History of Cajun music

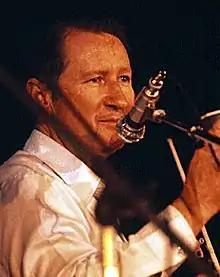
Dewey Balfa playing in Bordeaux, France, in 1977

This era is named for the cultural "Cajun Renaissance" movement of the late 1960s to the present, a period in Louisiana of burgeoning pride in the local Cajun and Creole culture and interest in preserving the French language and uniquely Louisiana traditions.